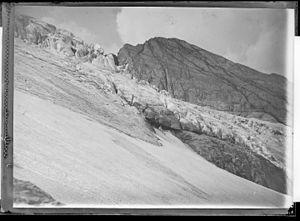
Le glacier d'Ossoue est un glacier des Pyrénées situé dans le massif du Vignemale, sur le versant nord de la frontière franco-espagnole dans le département des Hautes-Pyrénées en région Occitanie.
Le fonds photographique Eugène Trutat est une collection photographique qui est détenue par la Ville de Toulouse et dont la gestion est répartie entre trois organismes culturels municipaux ou intercommunaux : le Muséum de Toulouse, la Bibliothèque municipale et les Archives municipales de Toulouse.